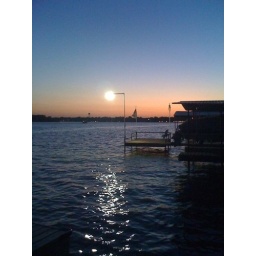
The view from the boat at my family's rented lake house on LBJ in 2009.